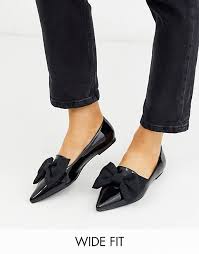
Label: Ballet Flat